Franziska Tesaurus

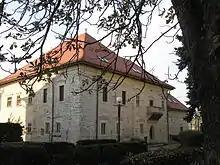
Turda Museum

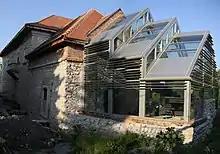
Turda Museum

Franziska Tesaurus is the richest Gepid royal tomb found in Romania. It was found while searching the Potaissa Roman castrum at Turda in 1996, by Mihai Bărbulescu, between the secondary sewer and the frigidarium. The inventory of the tomb was composed of: polyhedral golden rings with almandine, hemicyclical gold plated brooch, gold-plated silver belt with gold garments and almandine, amber necklace, embroidery decorations, bone comb, nomadic mirror, silver shoe belts, and small fragments of clothing.